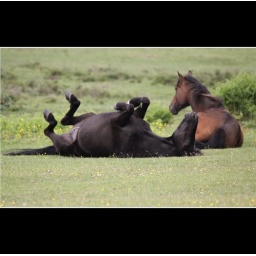
one way to discourage horse flies, another lazy day in the forest, lush grass to eat , life is good